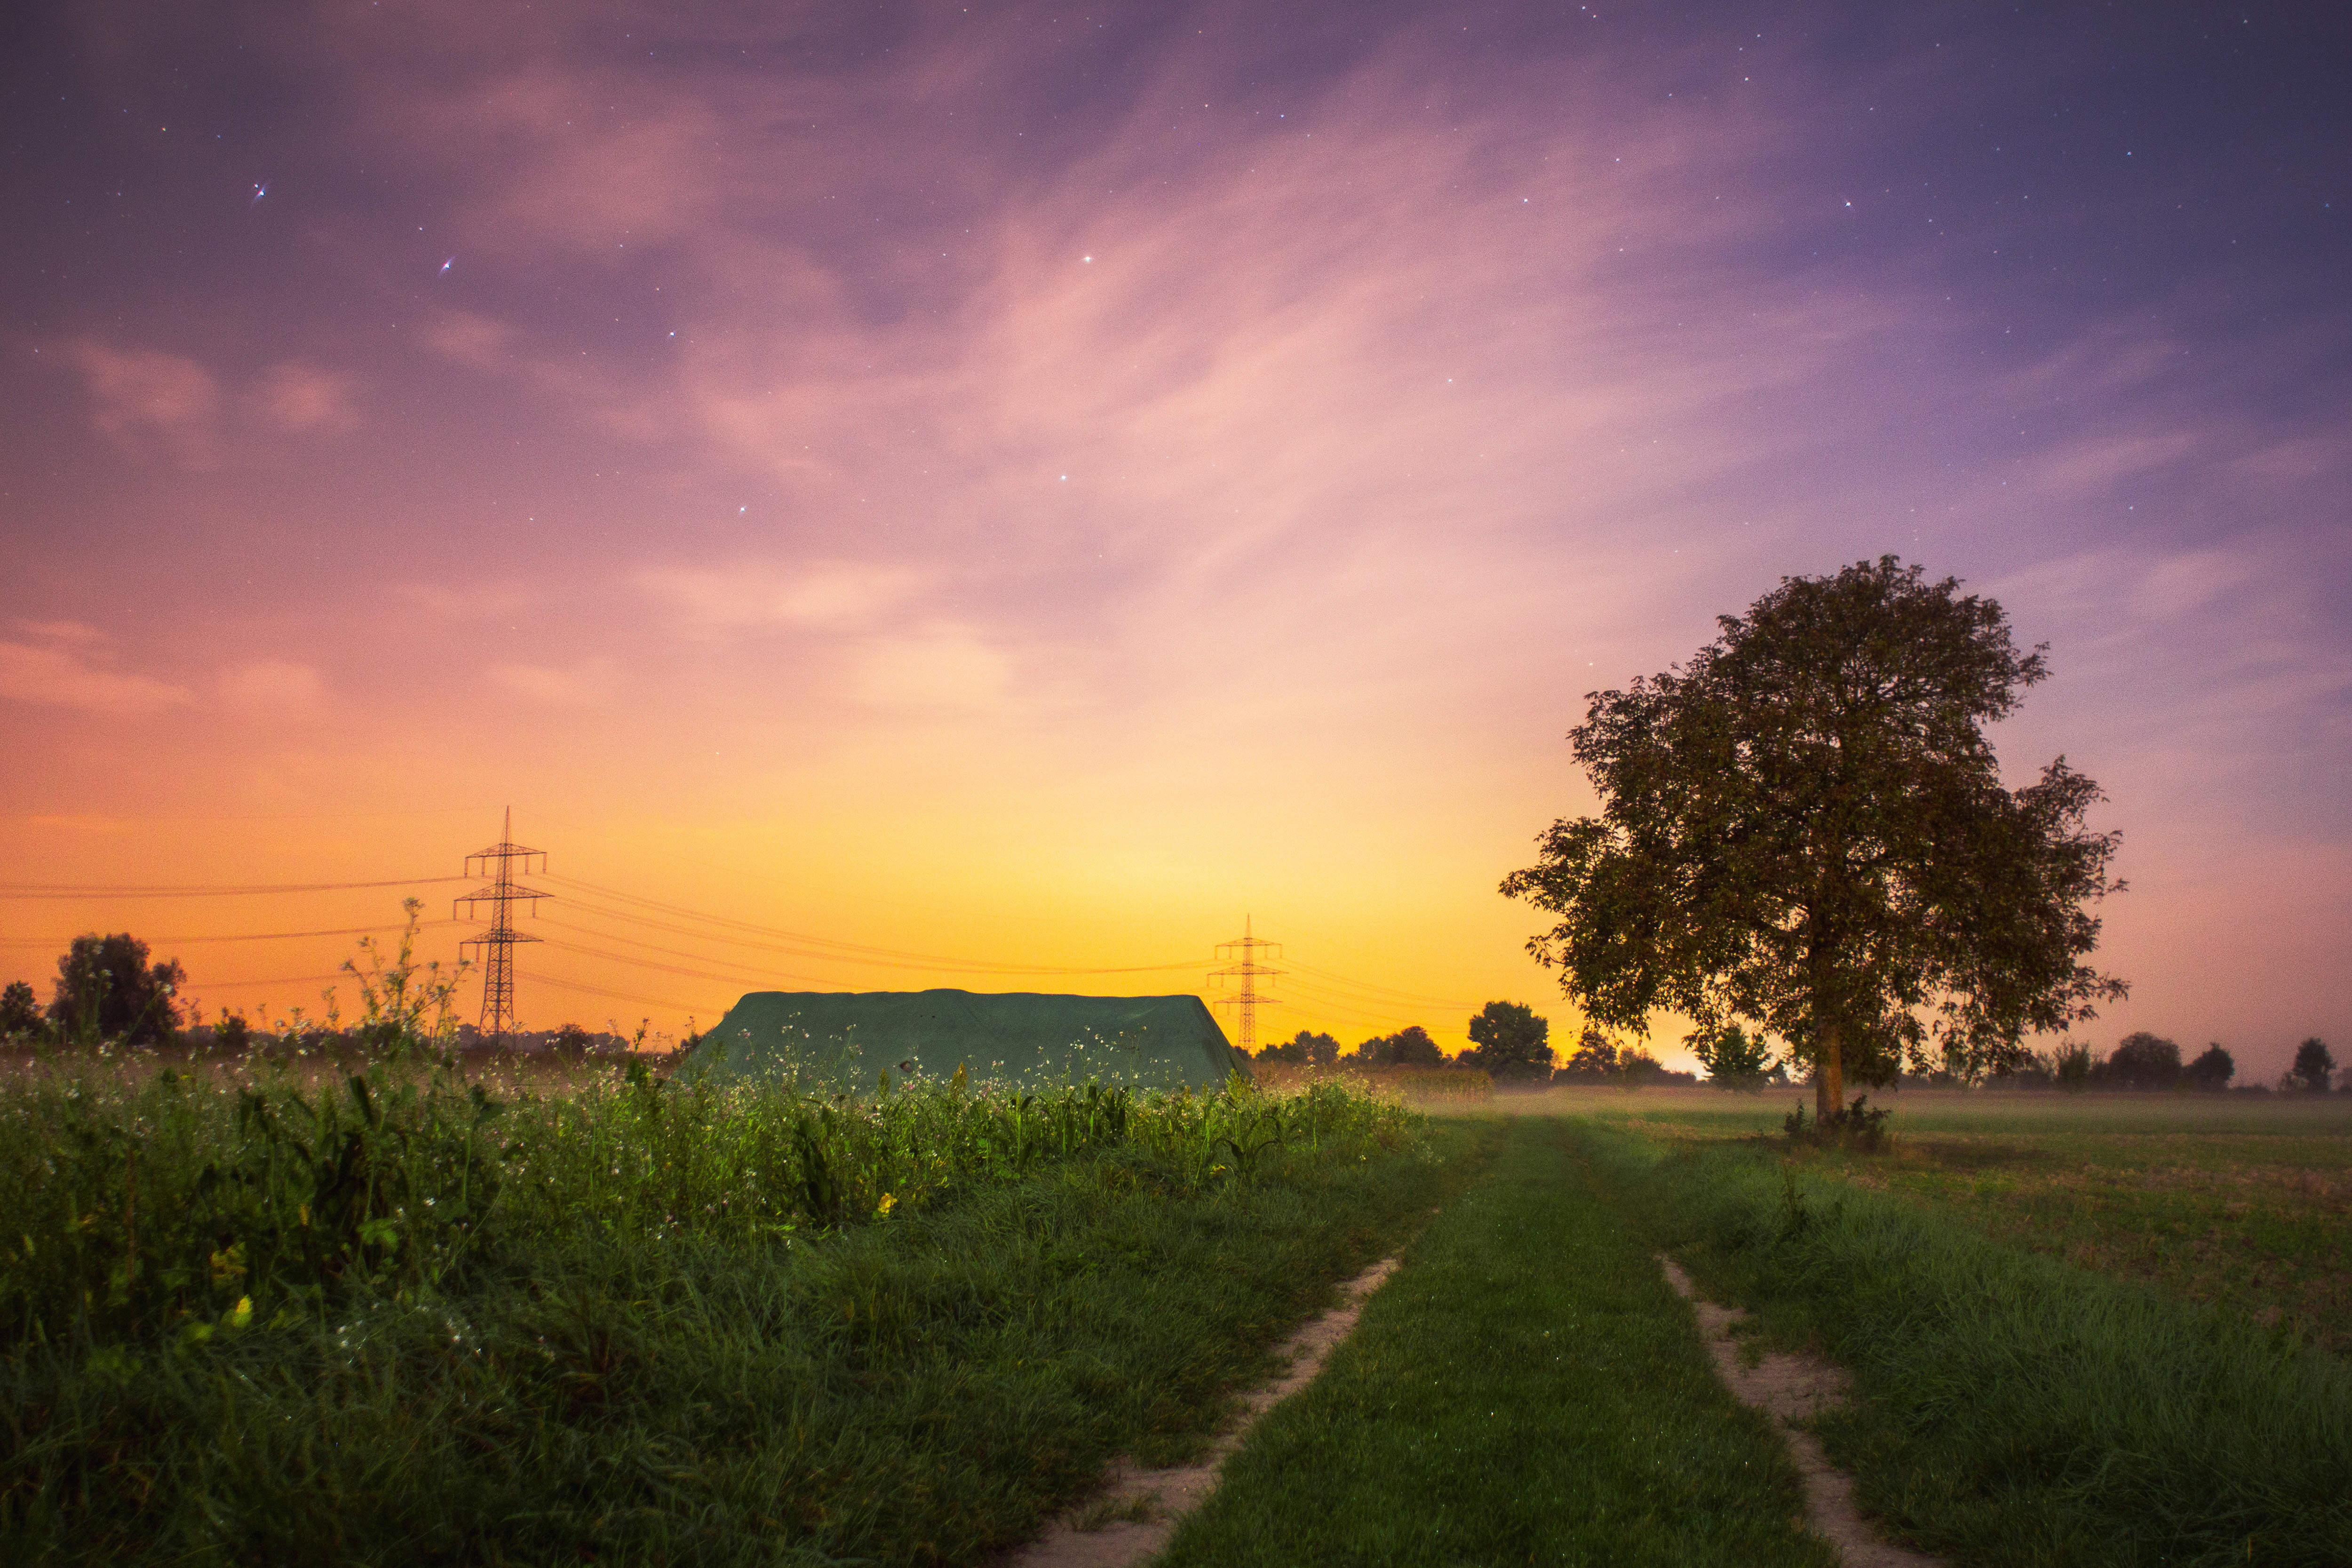
sky, natural landscape, nature, sunrise, cloud, atmospheric phenomenon, morning, horizon, sunset, tree, field, evening, afterglow, sunlight, grass, dusk, rural area, atmosphere, plain, meadow, dawn, grassland, landscape, pasture, photography, road, prairie, sun, plant, farm, red sky at morning, meteorological phenomenon